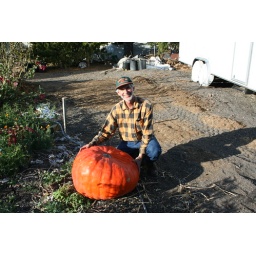
Paul is famous for his dark orange pumpkins.  No pale yellow gourds in this garden!!!